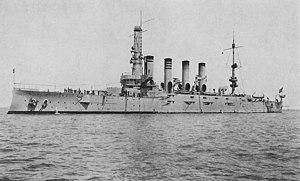
L'USS West Virginia (ACR-5) est un croiseur cuirassé de l'United States Navy de classe Pennsylvania construit à partir de 1901 et mis en service en 1905. Il est nommé d'après l’État de Virginie-Occidentale.